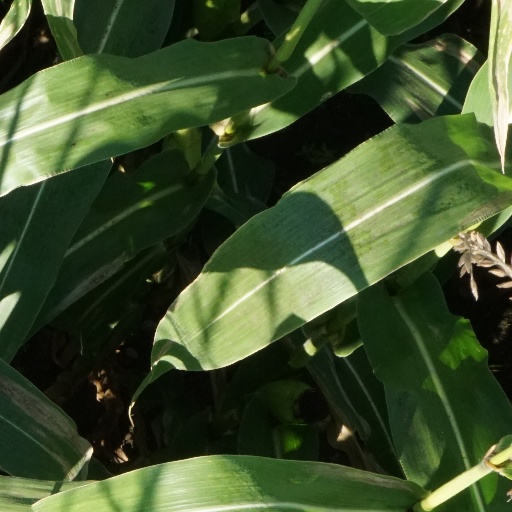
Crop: maize; corn